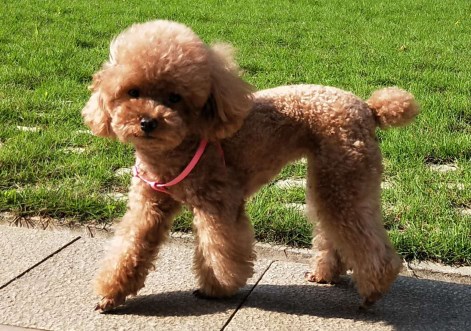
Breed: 7449-n000128-teddy